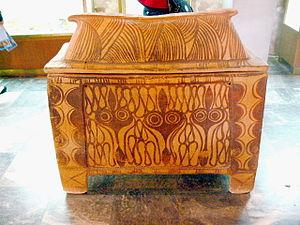
Le musée archéologique de La Canée est un musée archéologique situé dans l'ancien monastère de Saint-François à La Canée, sur le l'île de Crète, en Grèce. Ouvert depuis 1962, il présente une collection variée, de différentes époques, cycladique et minoenne, grecque, hellénistique et romaine.